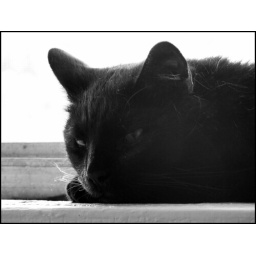
sleeping in the window sill